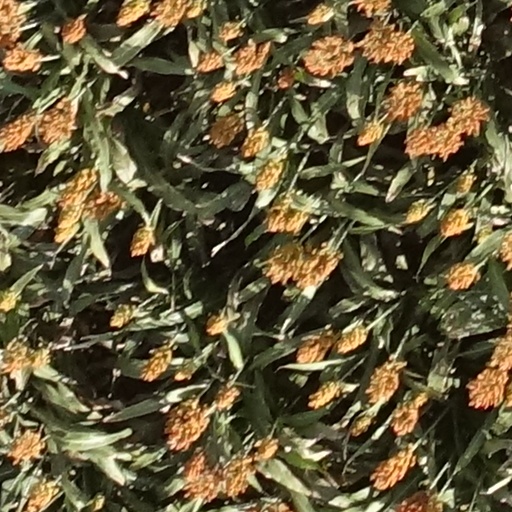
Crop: sorghum